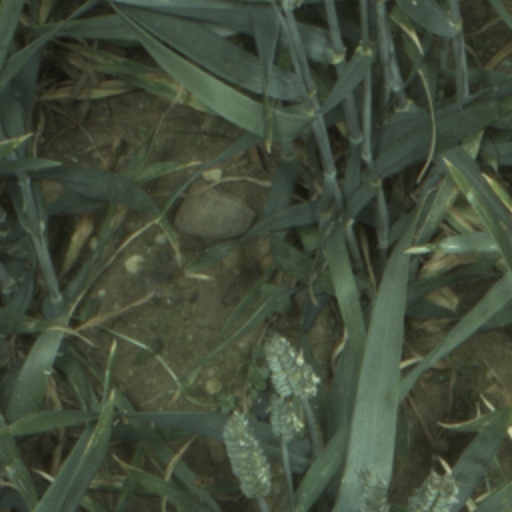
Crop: wheat